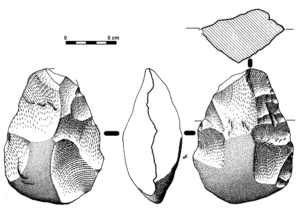
Biface acheuléen dont la base conserve du cortex, originaire d'un gisement de surface de la province de Salamanque (Espagne), dans la vallèe de la rivière Tormes, affluent du Duero.